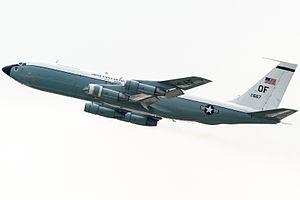
Le Boeing WC-135 Constant Phoenix est un avion utilisé par l'United States Air Force pour la collecte de particules de l'atmosphère afin de détecter et d'identifier des explosions nucléaires. Onze appareils sont construits, dix d'entre eux étant des C-135B convertis, le dernier étant à l'origine un EC-135C. Ces avions entrés en service en décembre 1965 sont surnommés respectivement de façon informelle « weather bird » ou « the sniffer » par les employés du programme et les médias internationaux.